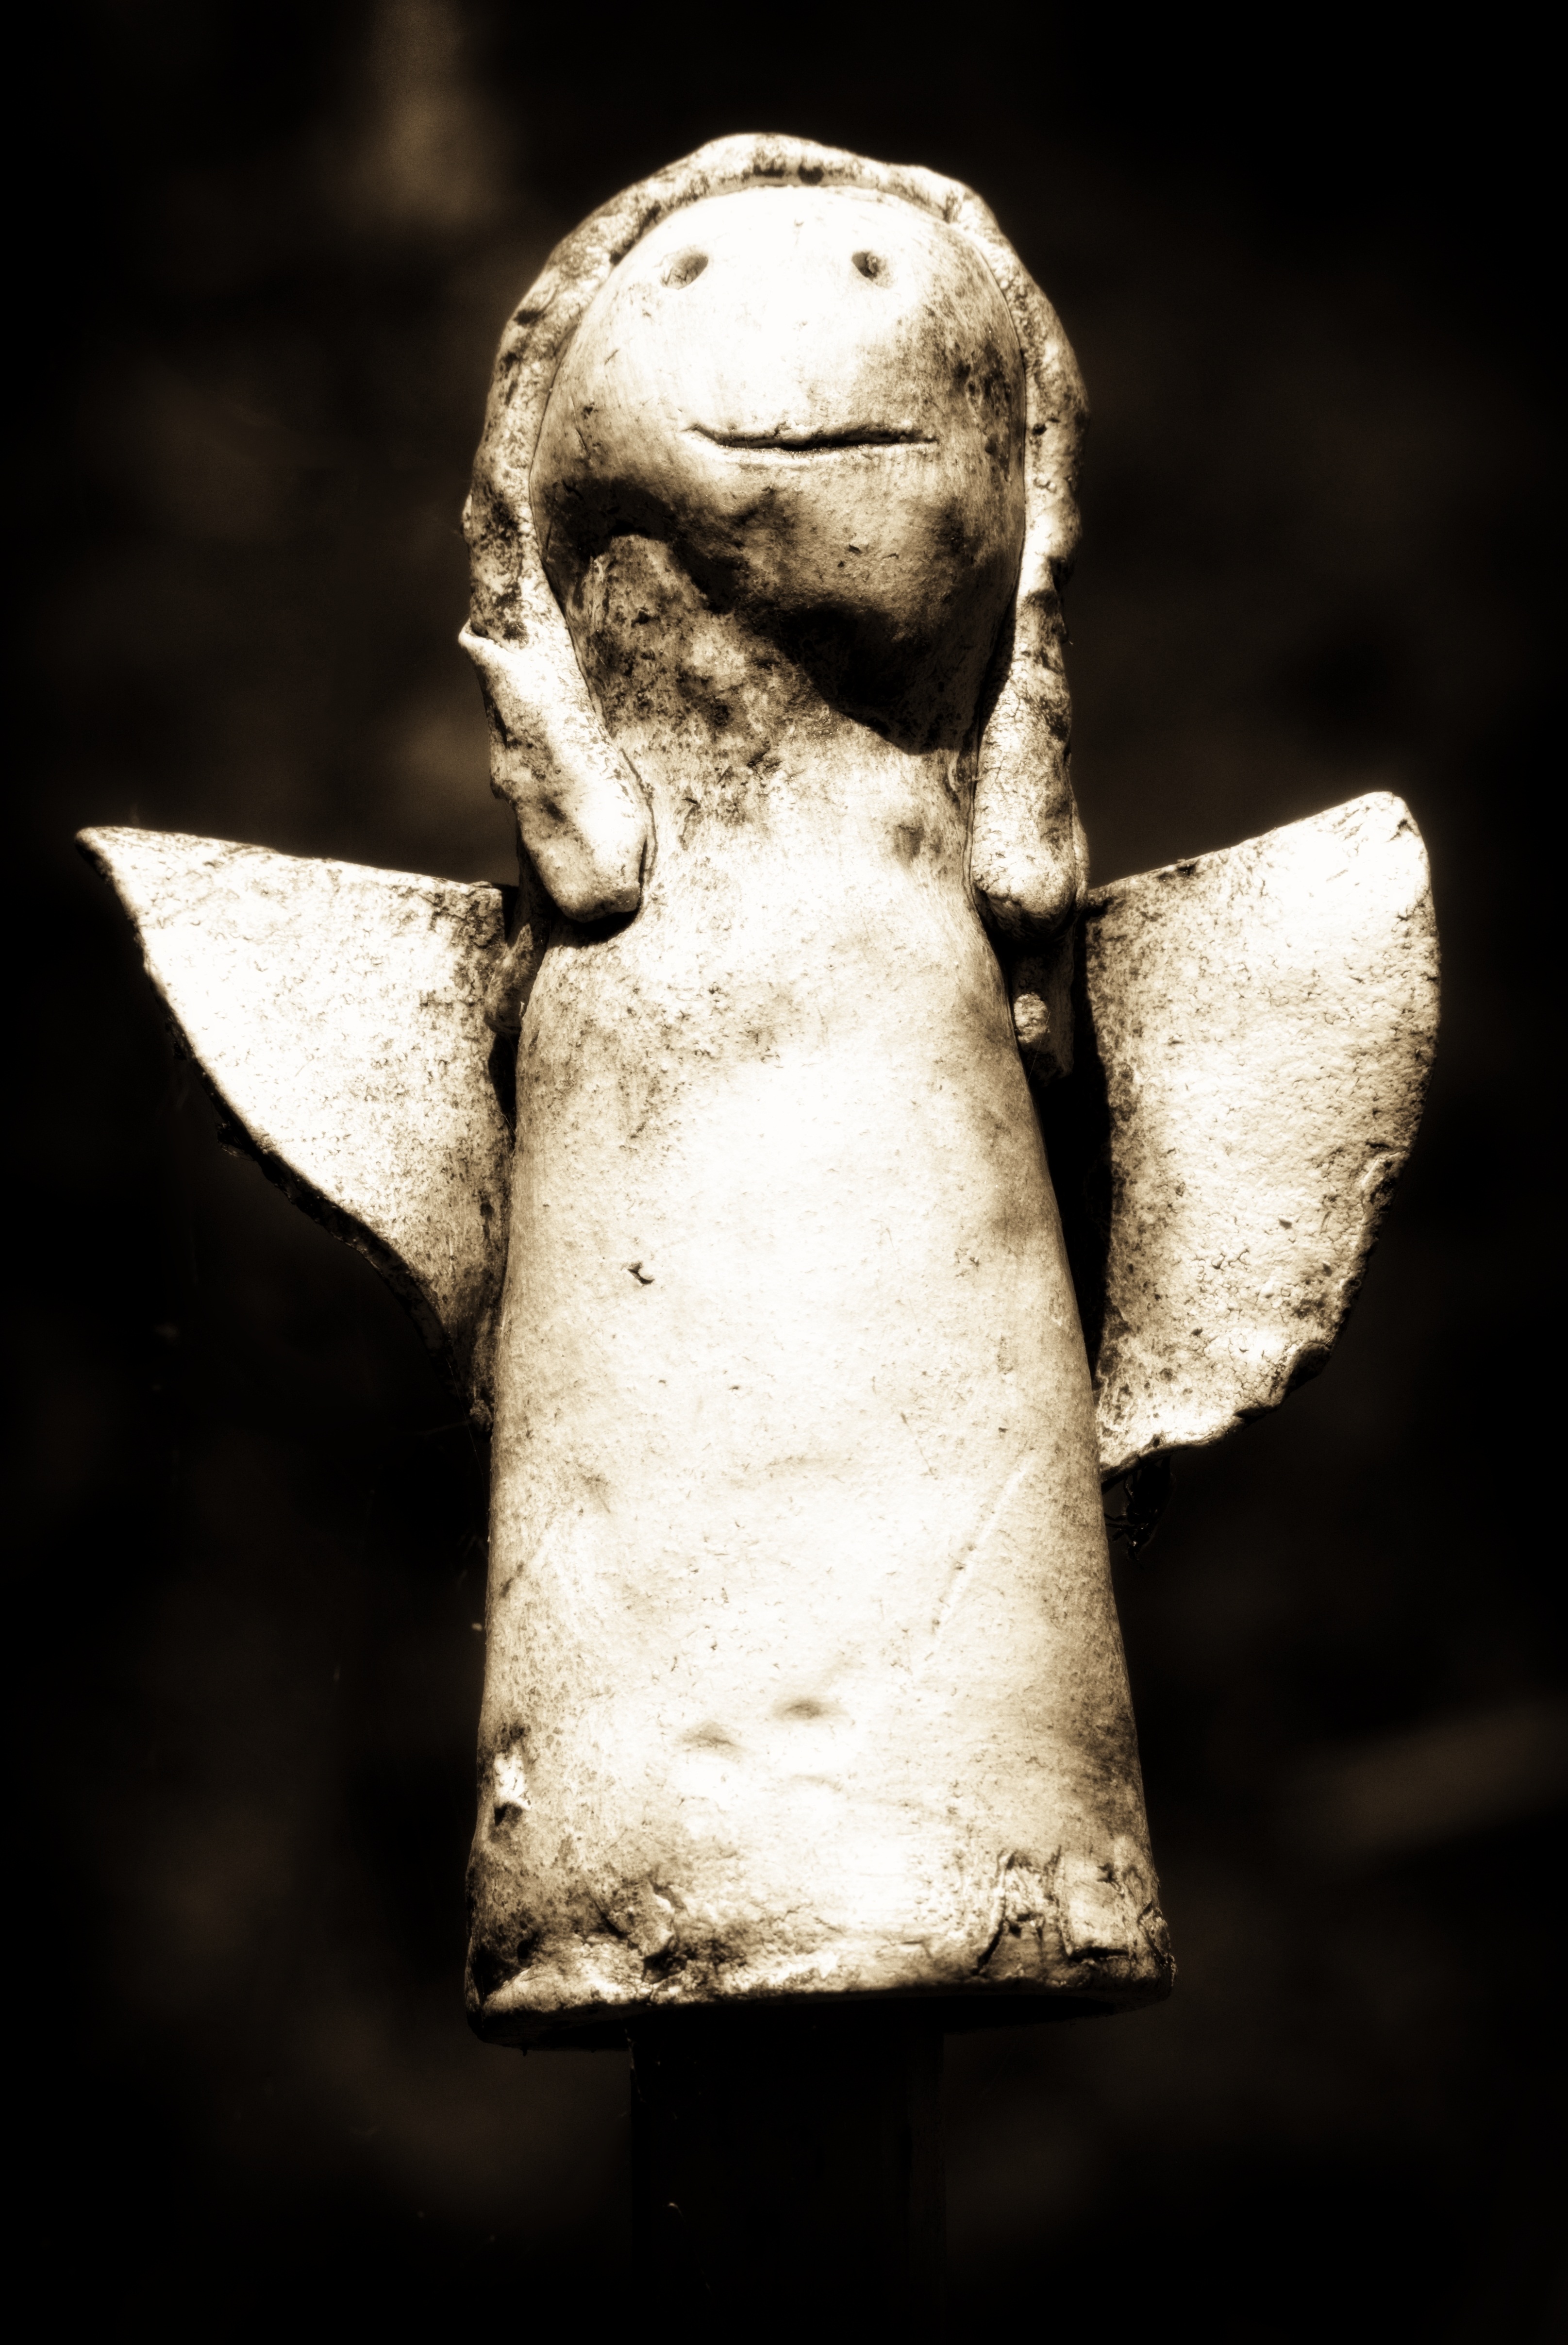
hand, rock, light, black and white, white, photography, old, monument, statue, love, symbol, darkness, black, monochrome, fig, close up, sculpture, angel, art, temple, symbolism, head, photograph, carving, angel figure, stone figure, macro photography, monochrome photography, ancient history